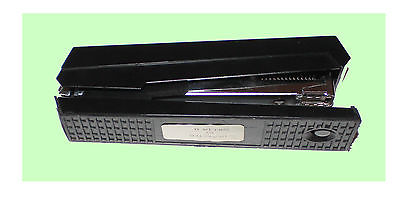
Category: stapler